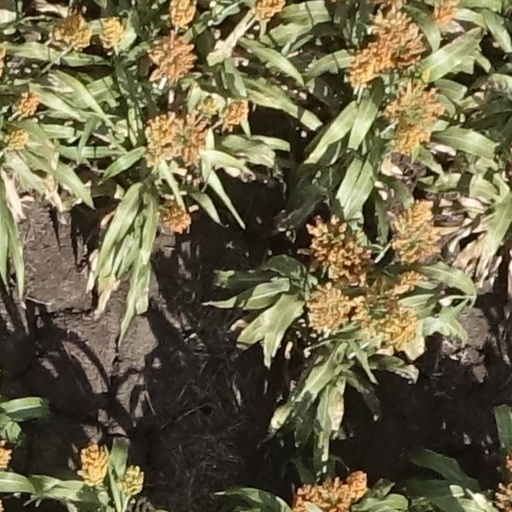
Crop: sorghum